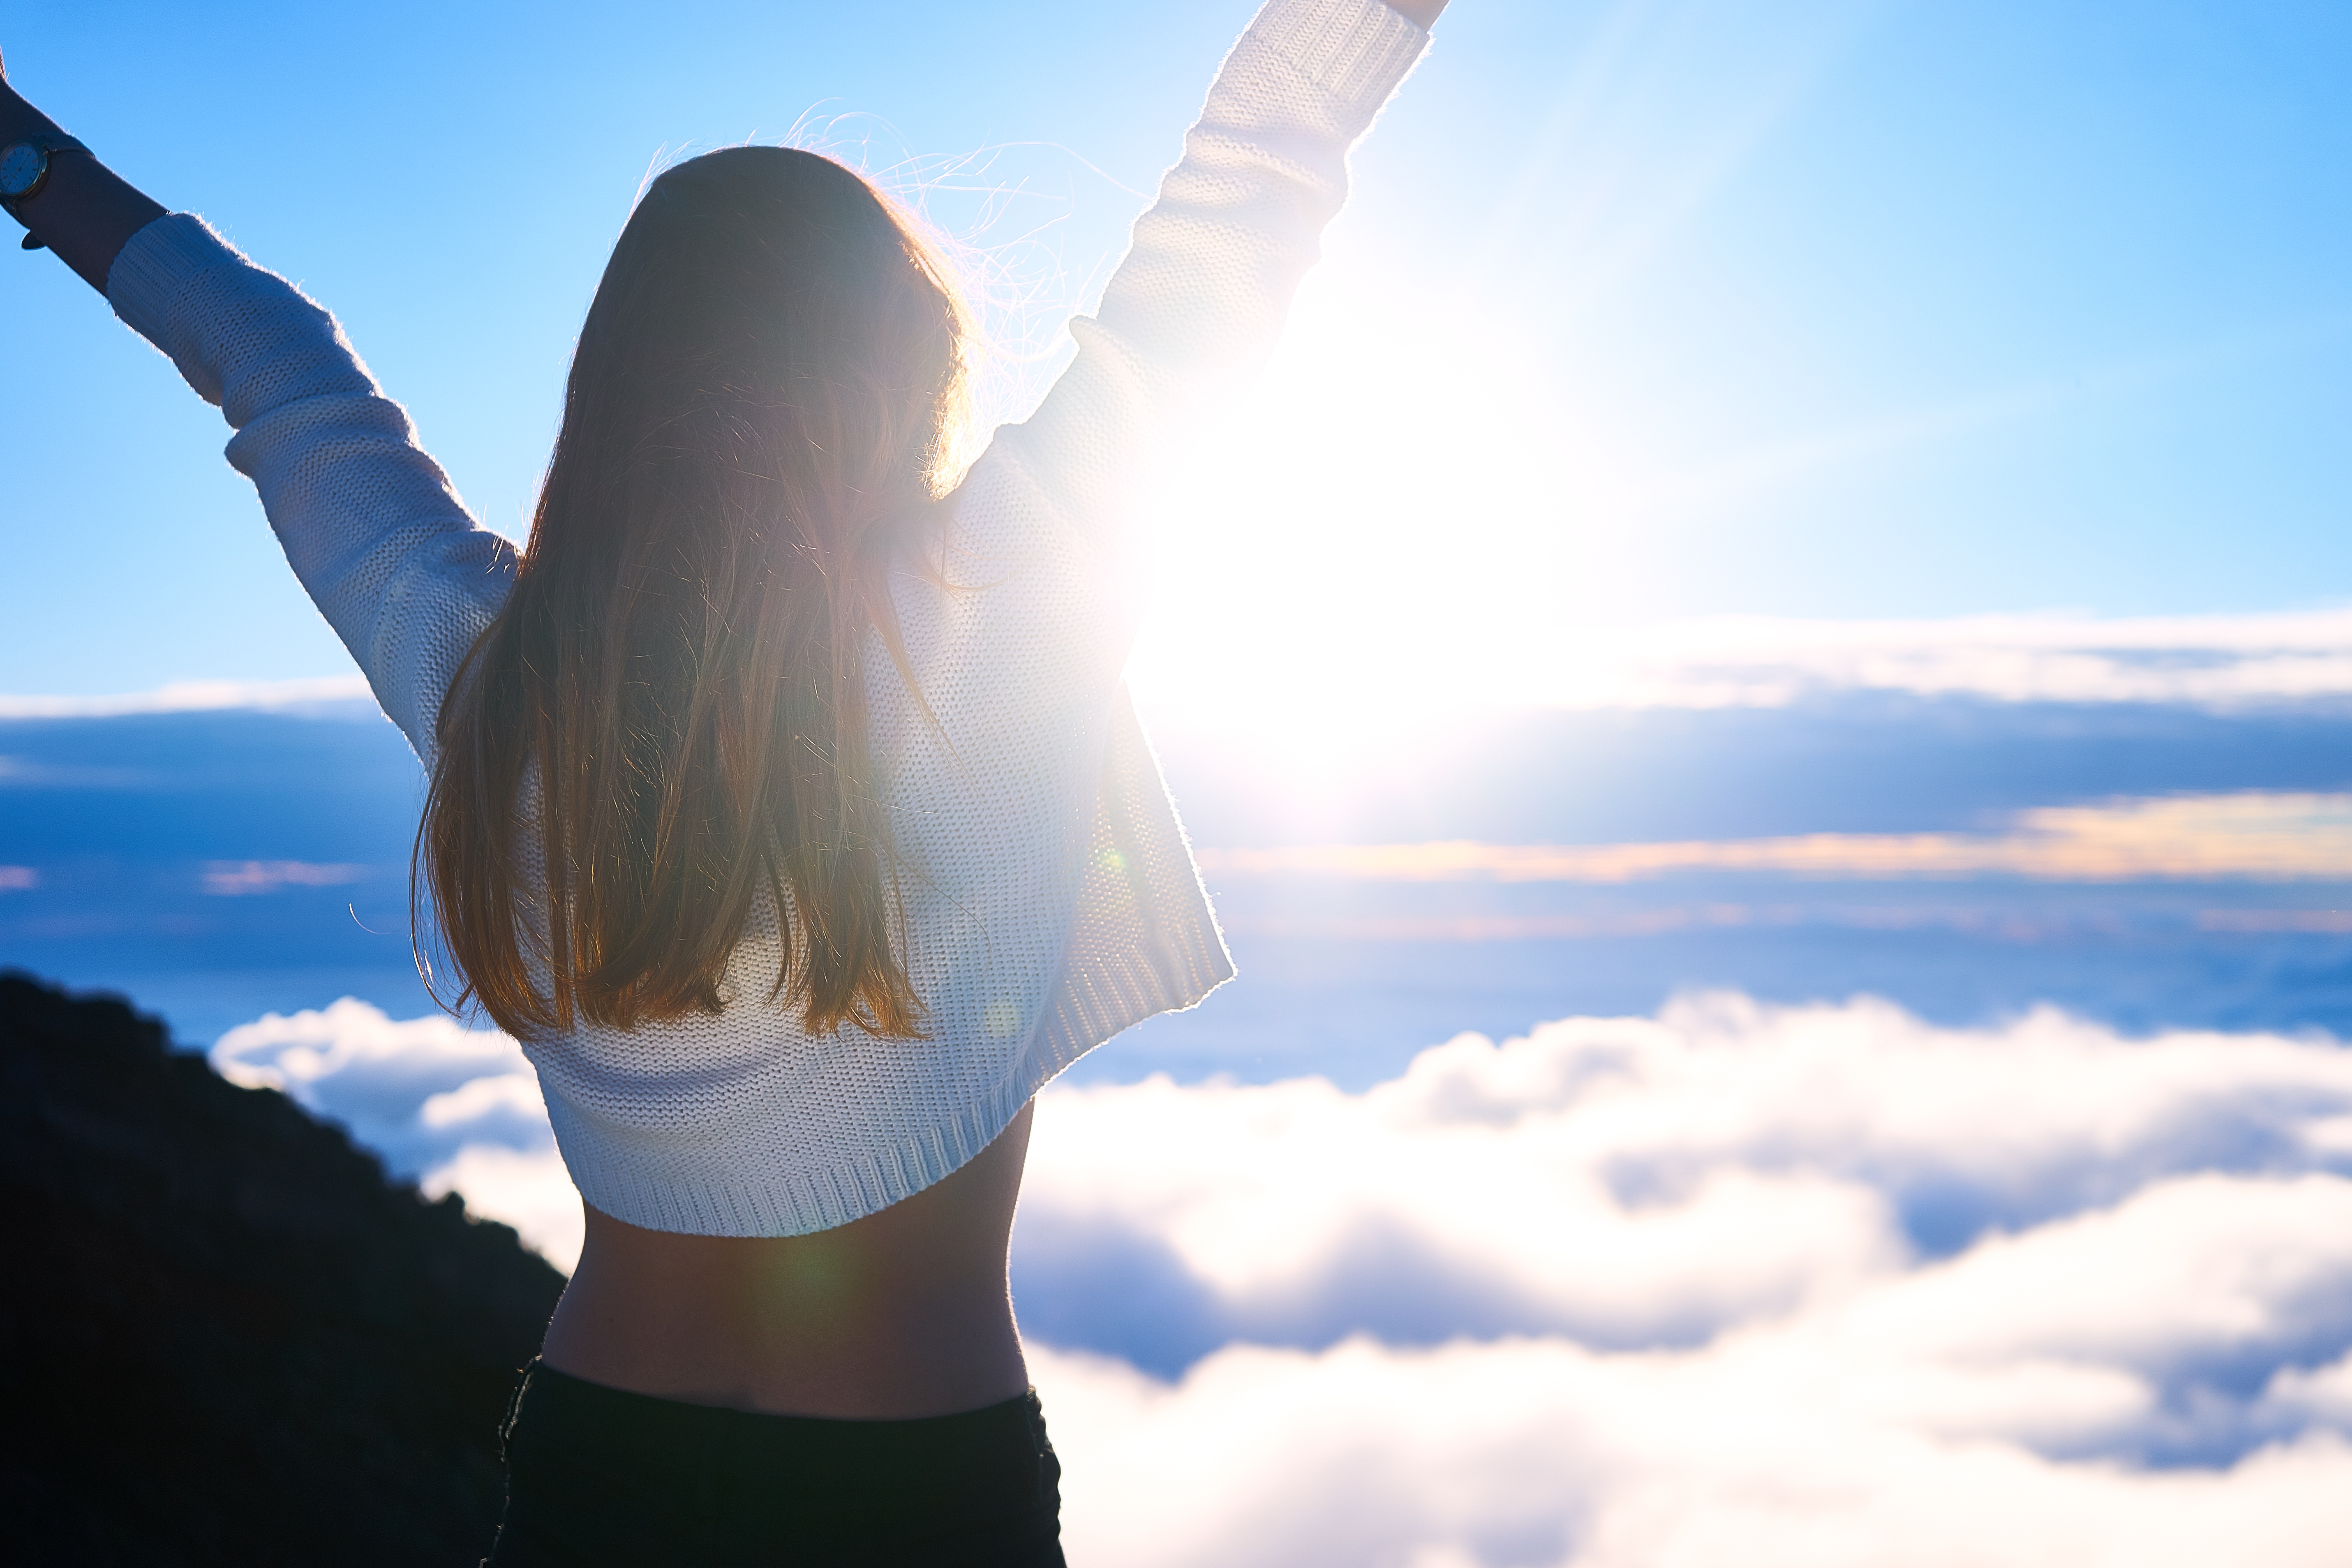
hand, sea, horizon, light, cloud, sky, sunlight, morning, finger, reflection, blue, interaction, sense, atmosphere of earth